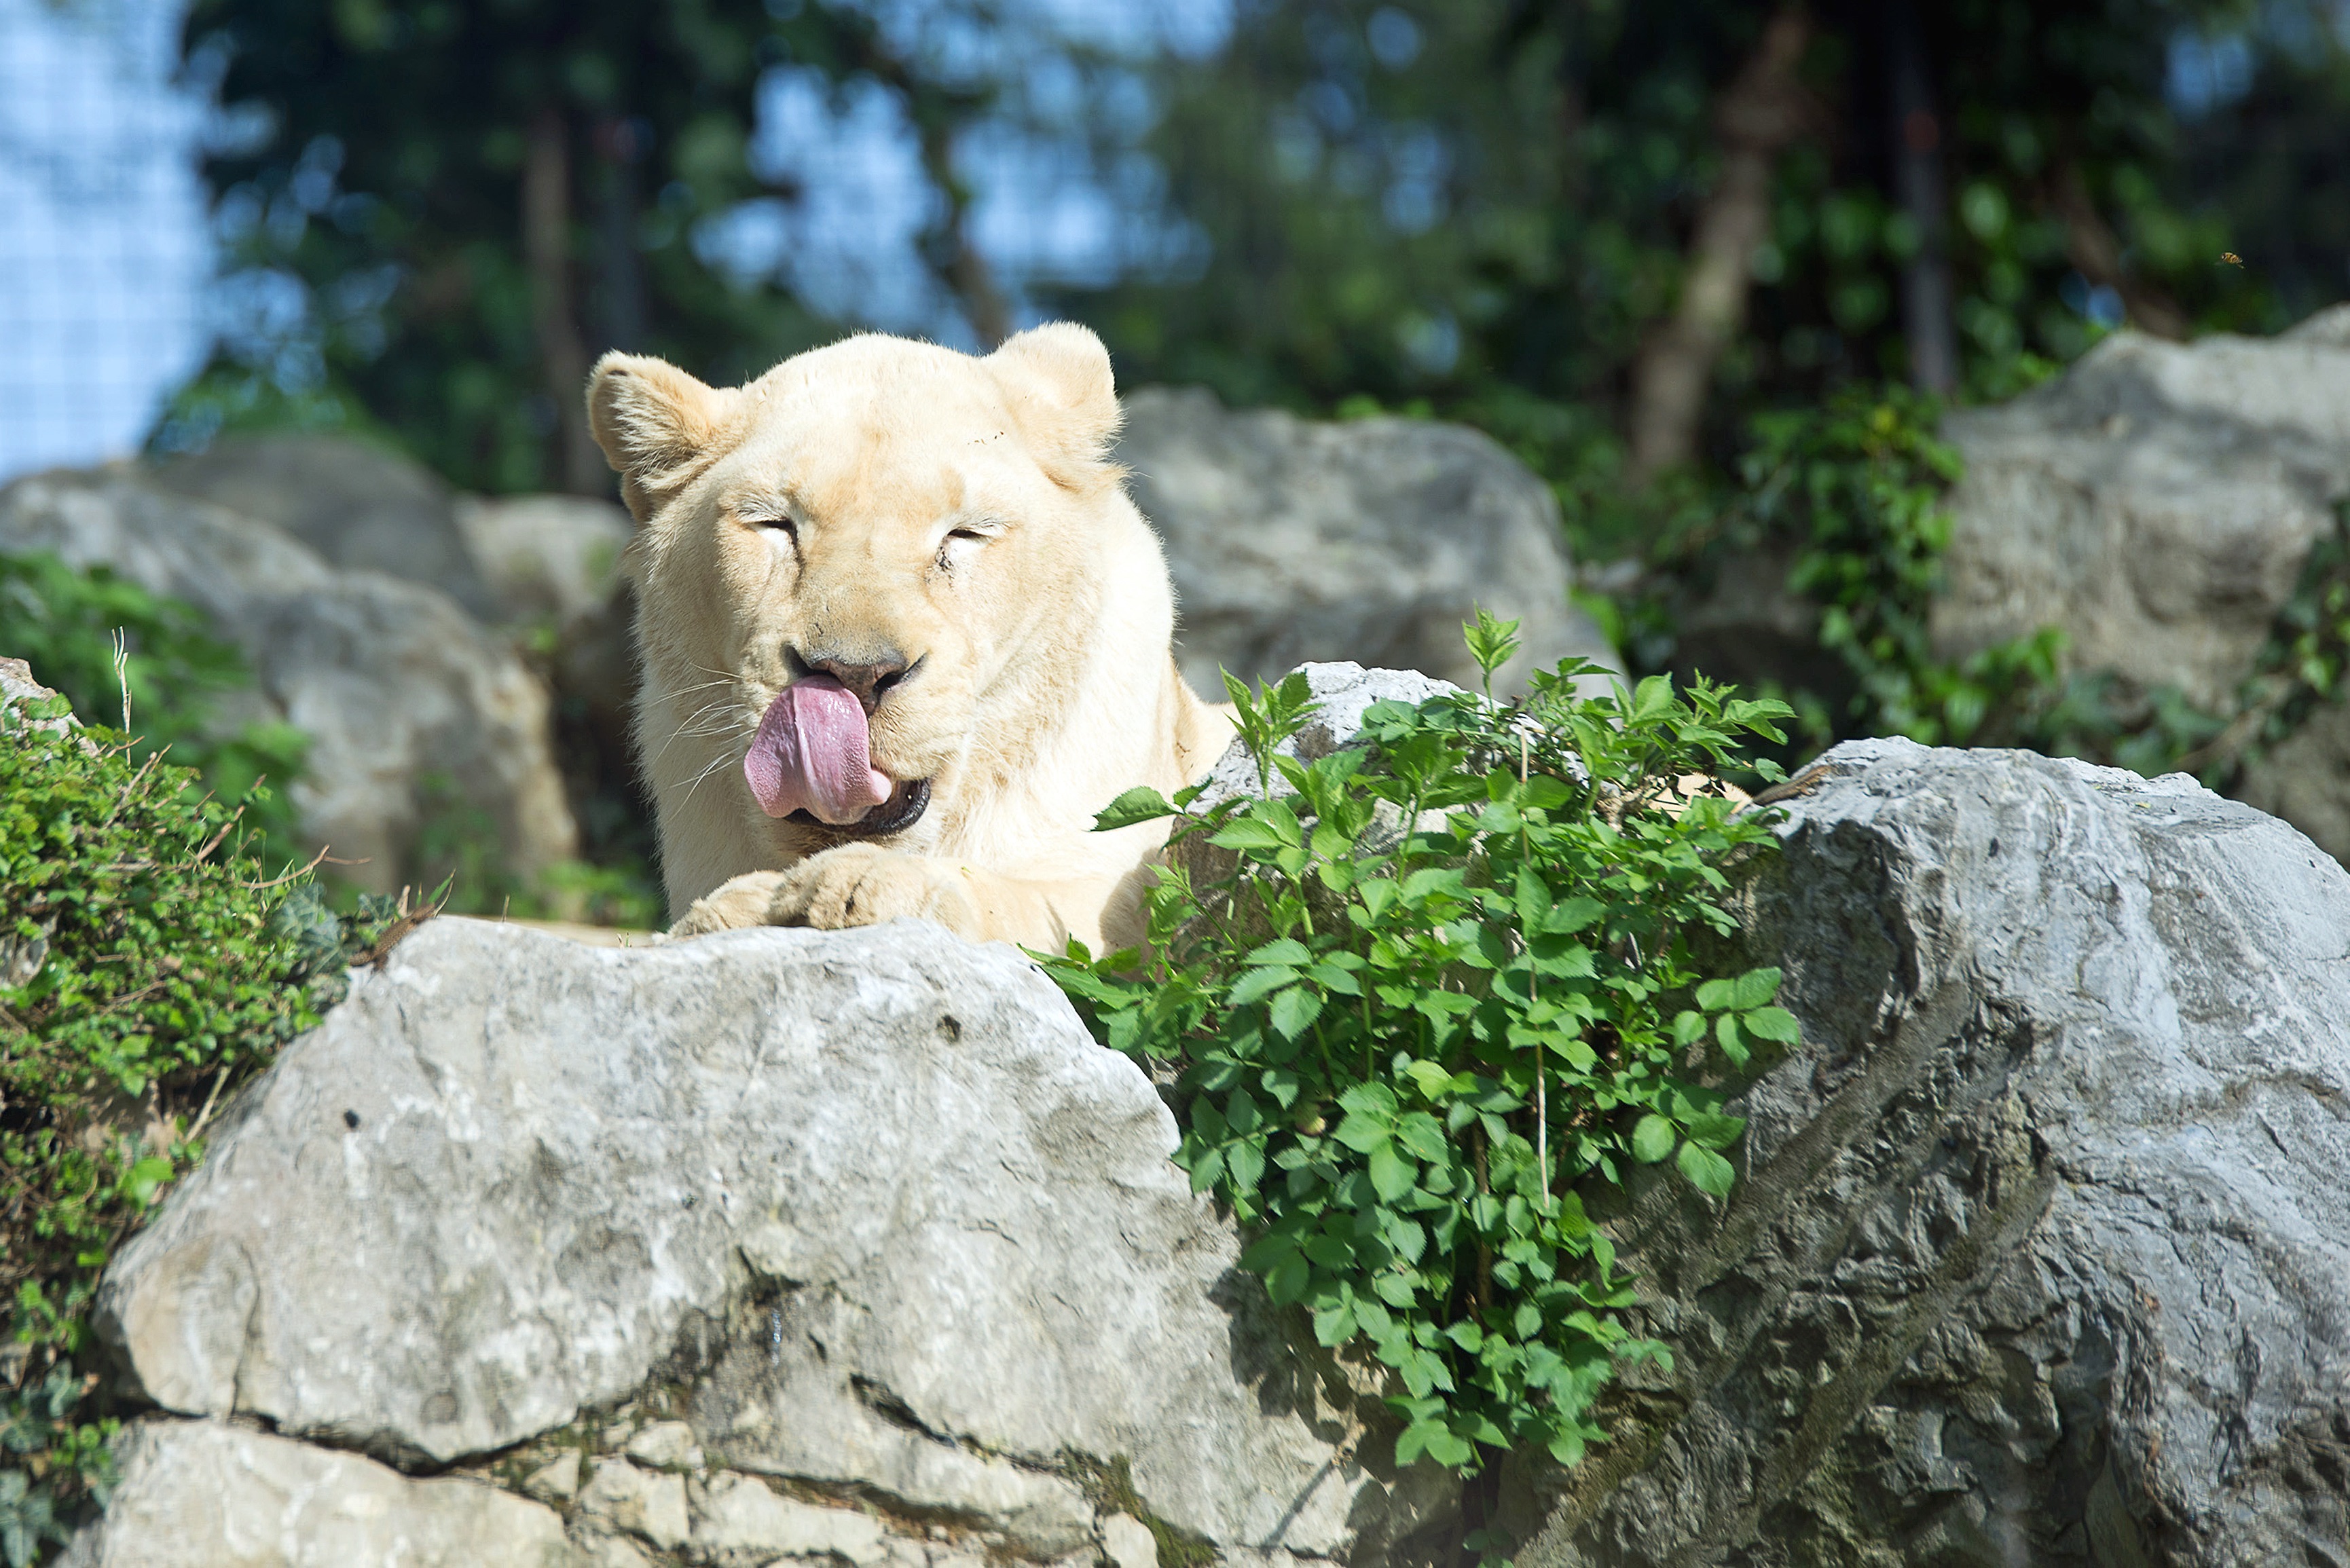
bear, wildlife, zoo, mammal, fauna, lion, big cats, cat like mammal, dog breed group